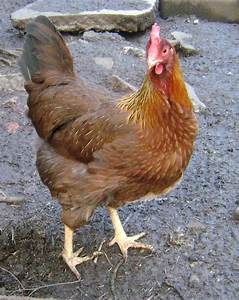
Label: gallina